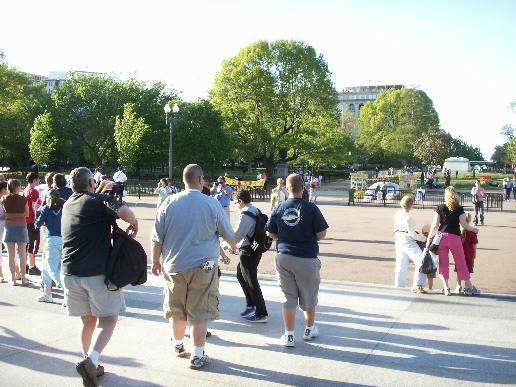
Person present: Yes